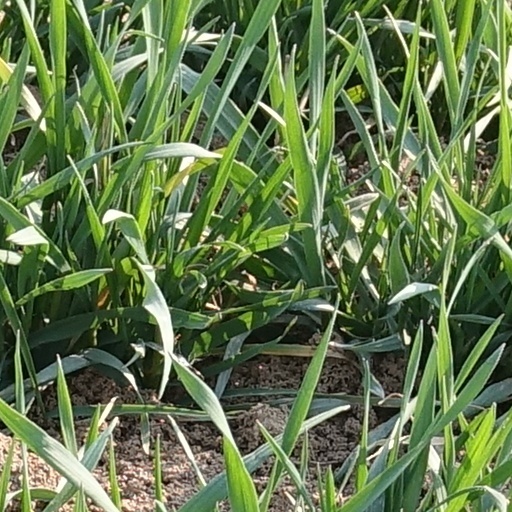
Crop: wheat